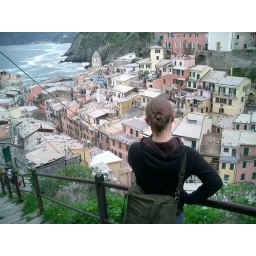
Vernazza (our 'hotel' is the white building above Dina's right shoulder)